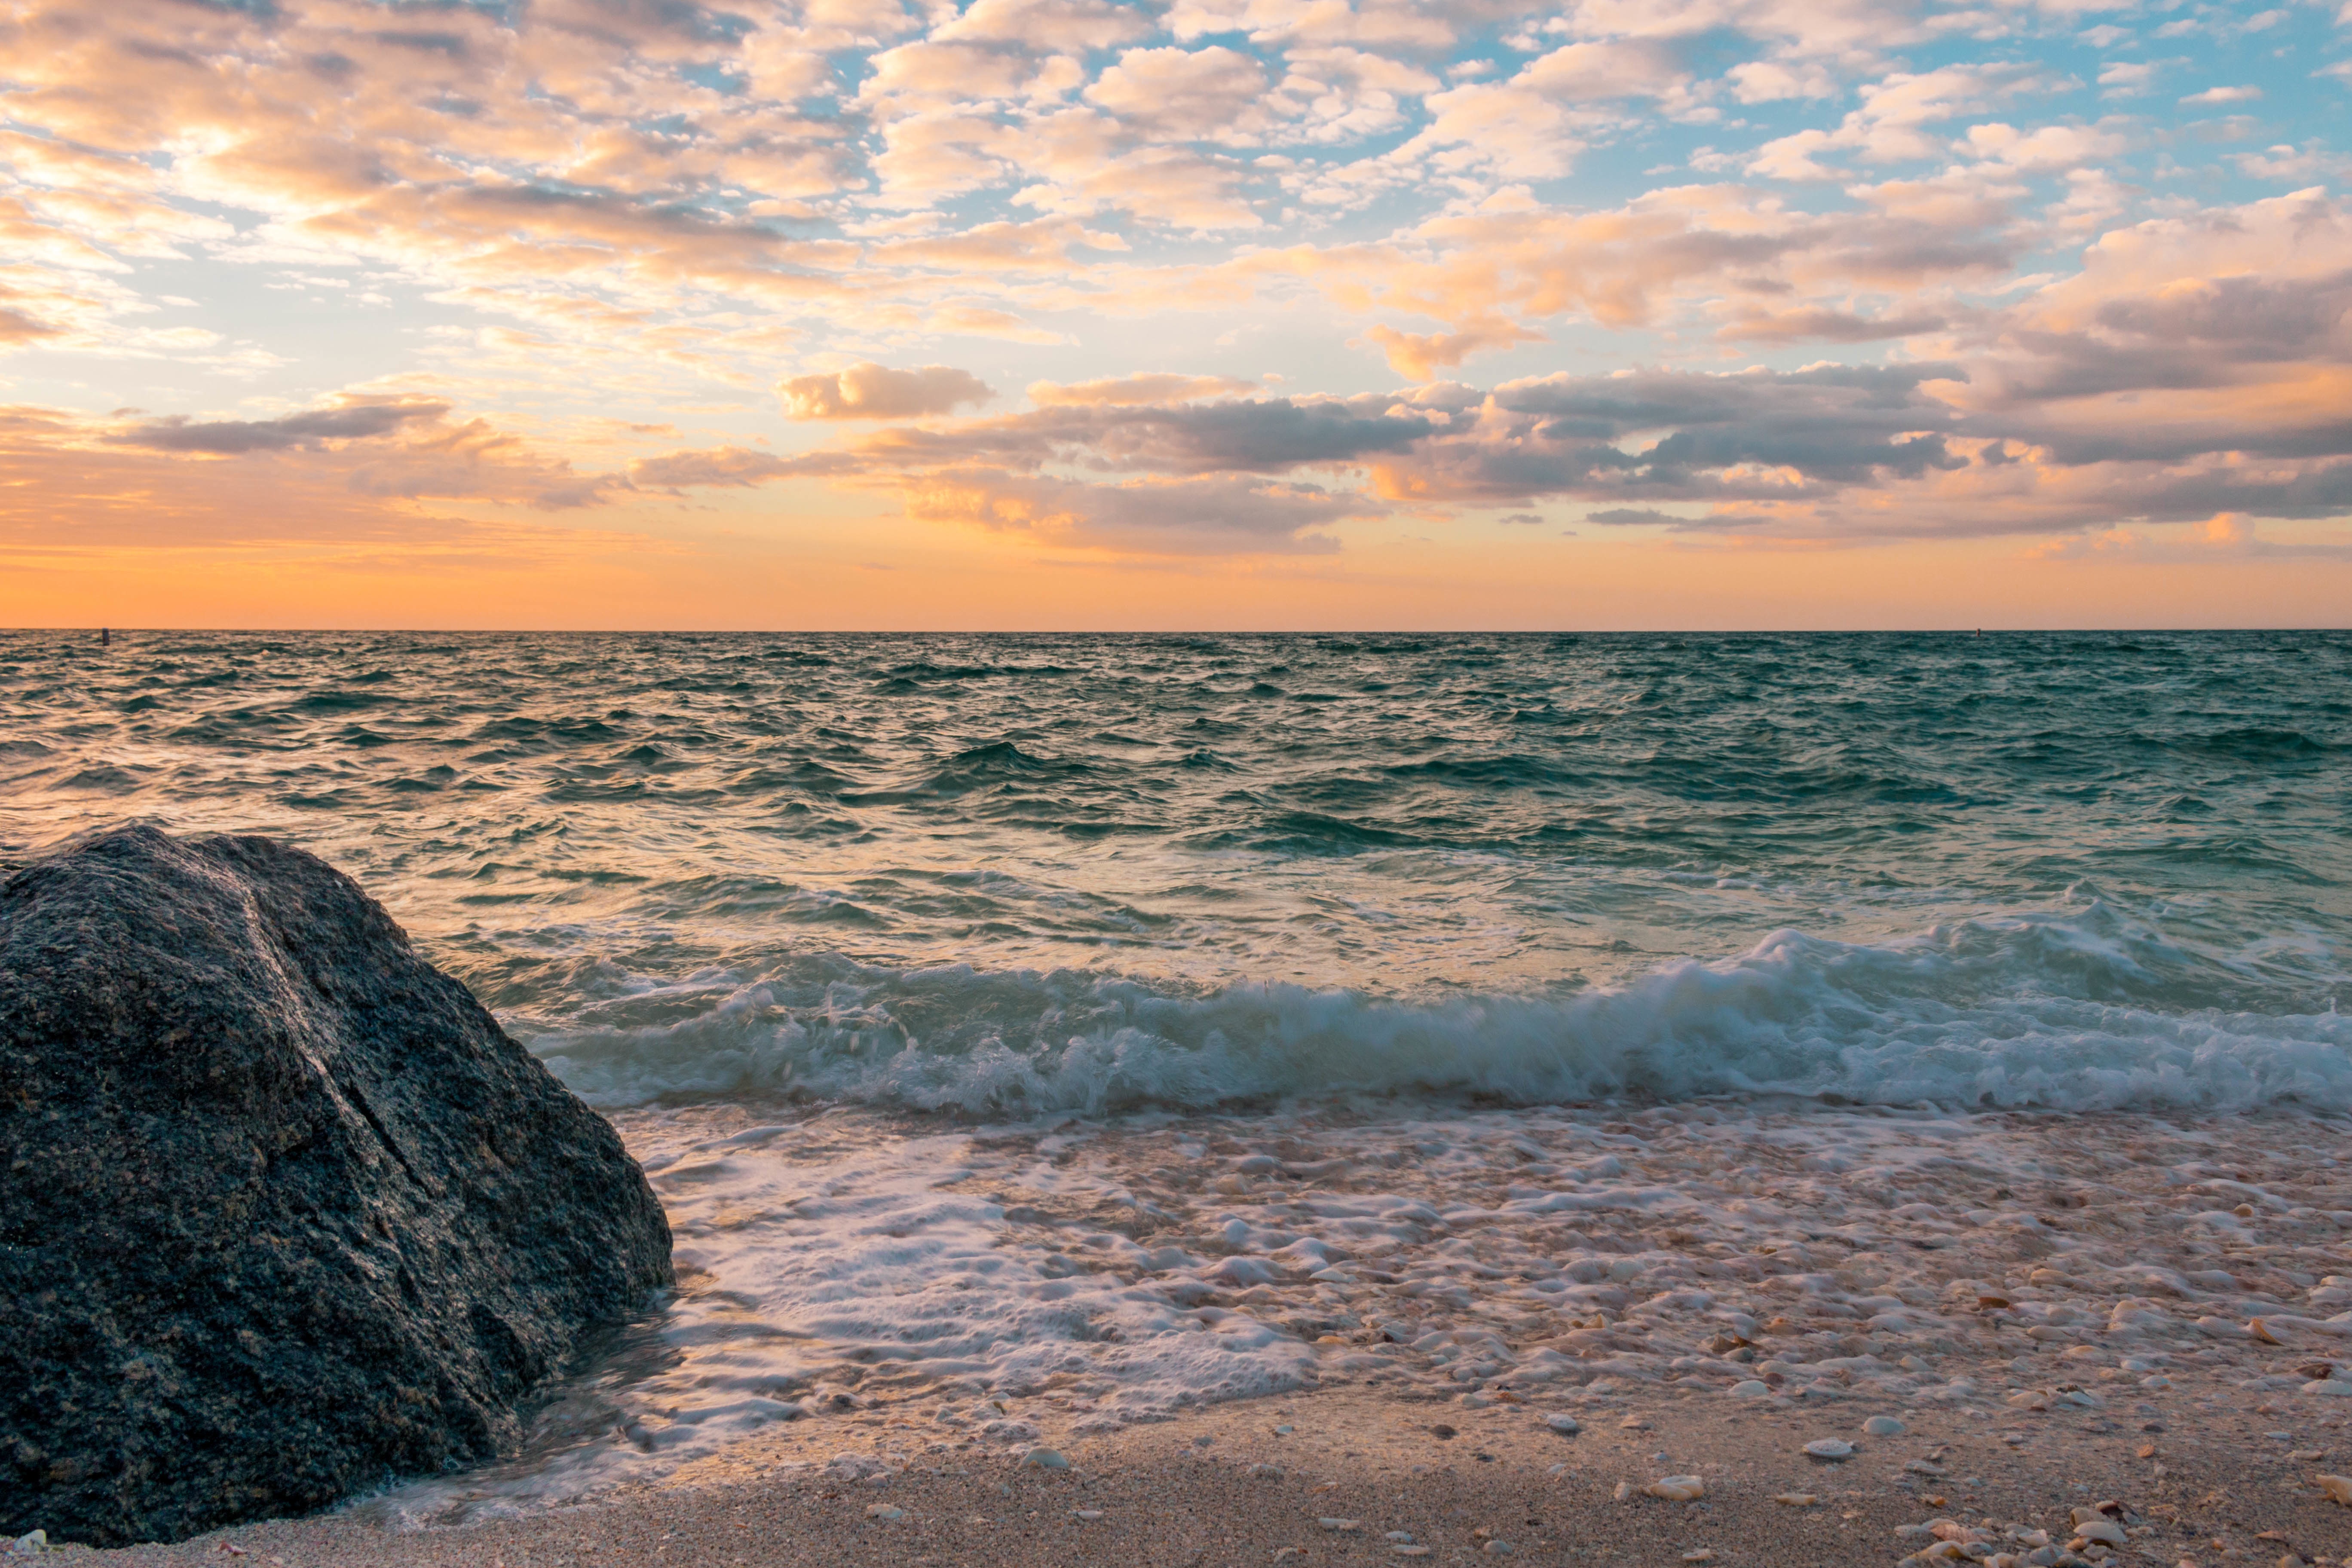
beach, sea, coast, sand, rock, ocean, horizon, cloud, sky, sunrise, sunset, morning, shore, wave, dawn, dusk, bay, body of water, cape, wind wave